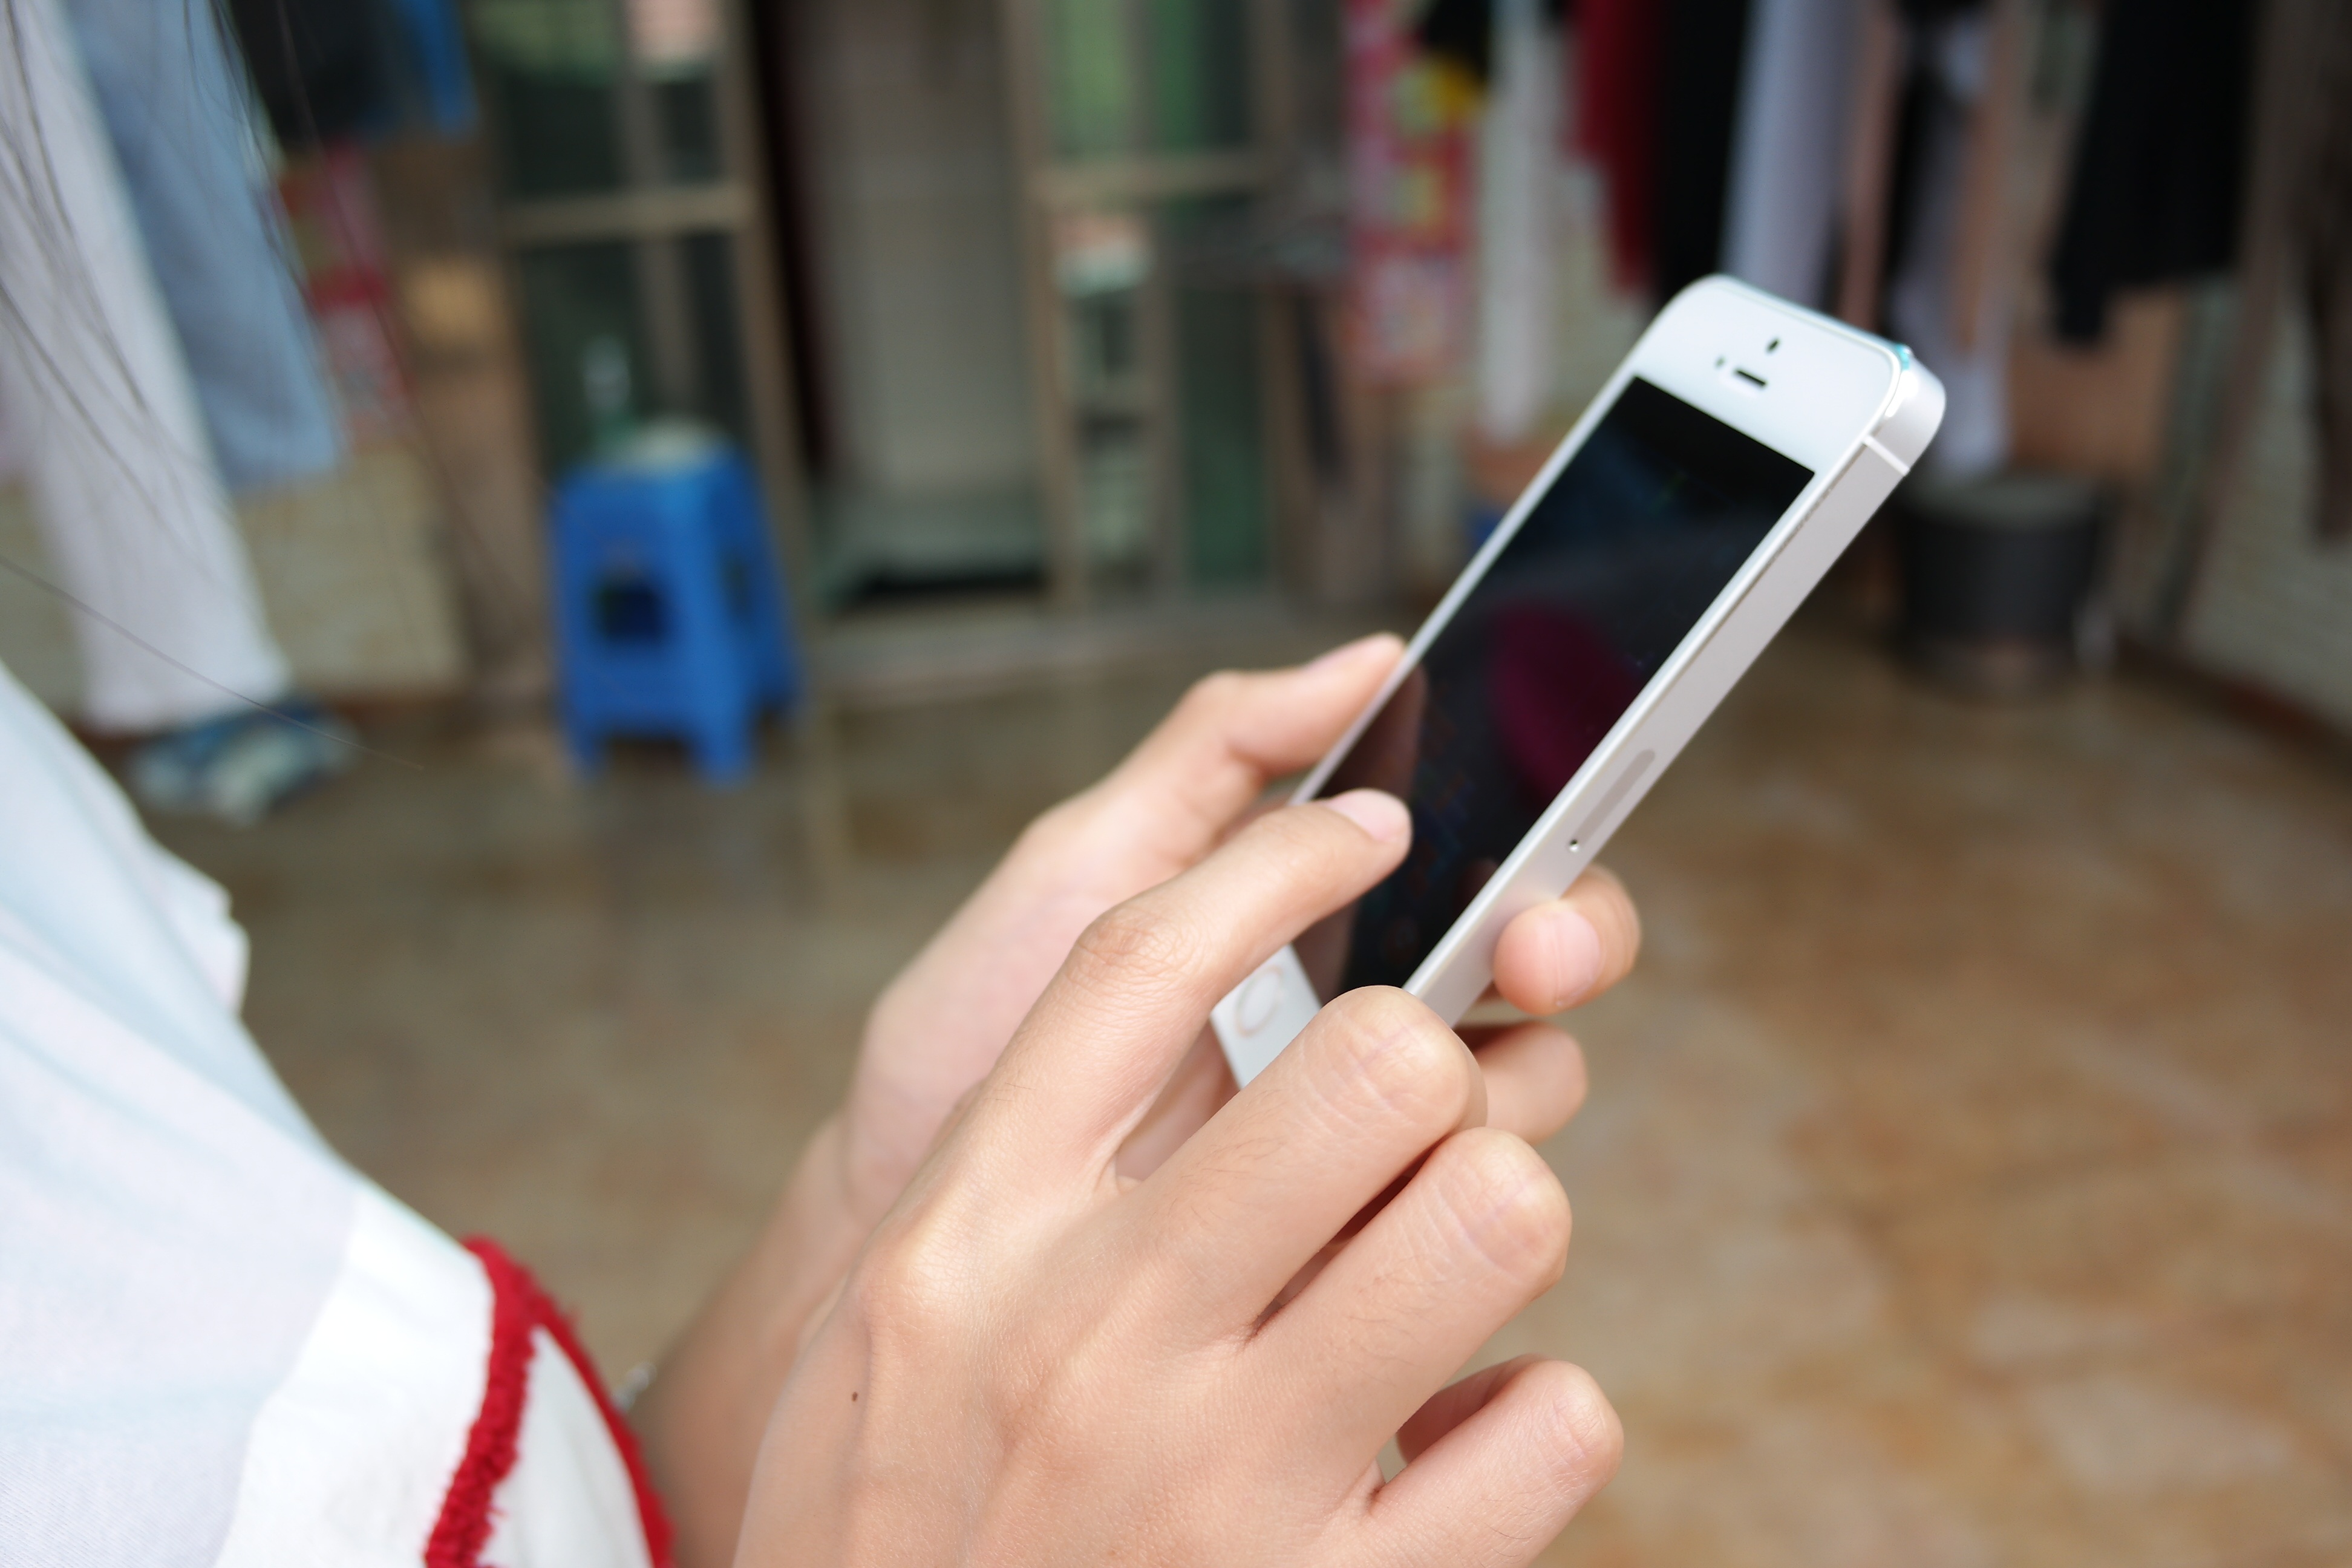
iphone, mobile, hand, apple, finger, gadget, mobile phone, honeycomb, ios, data, portable communications device, 5s